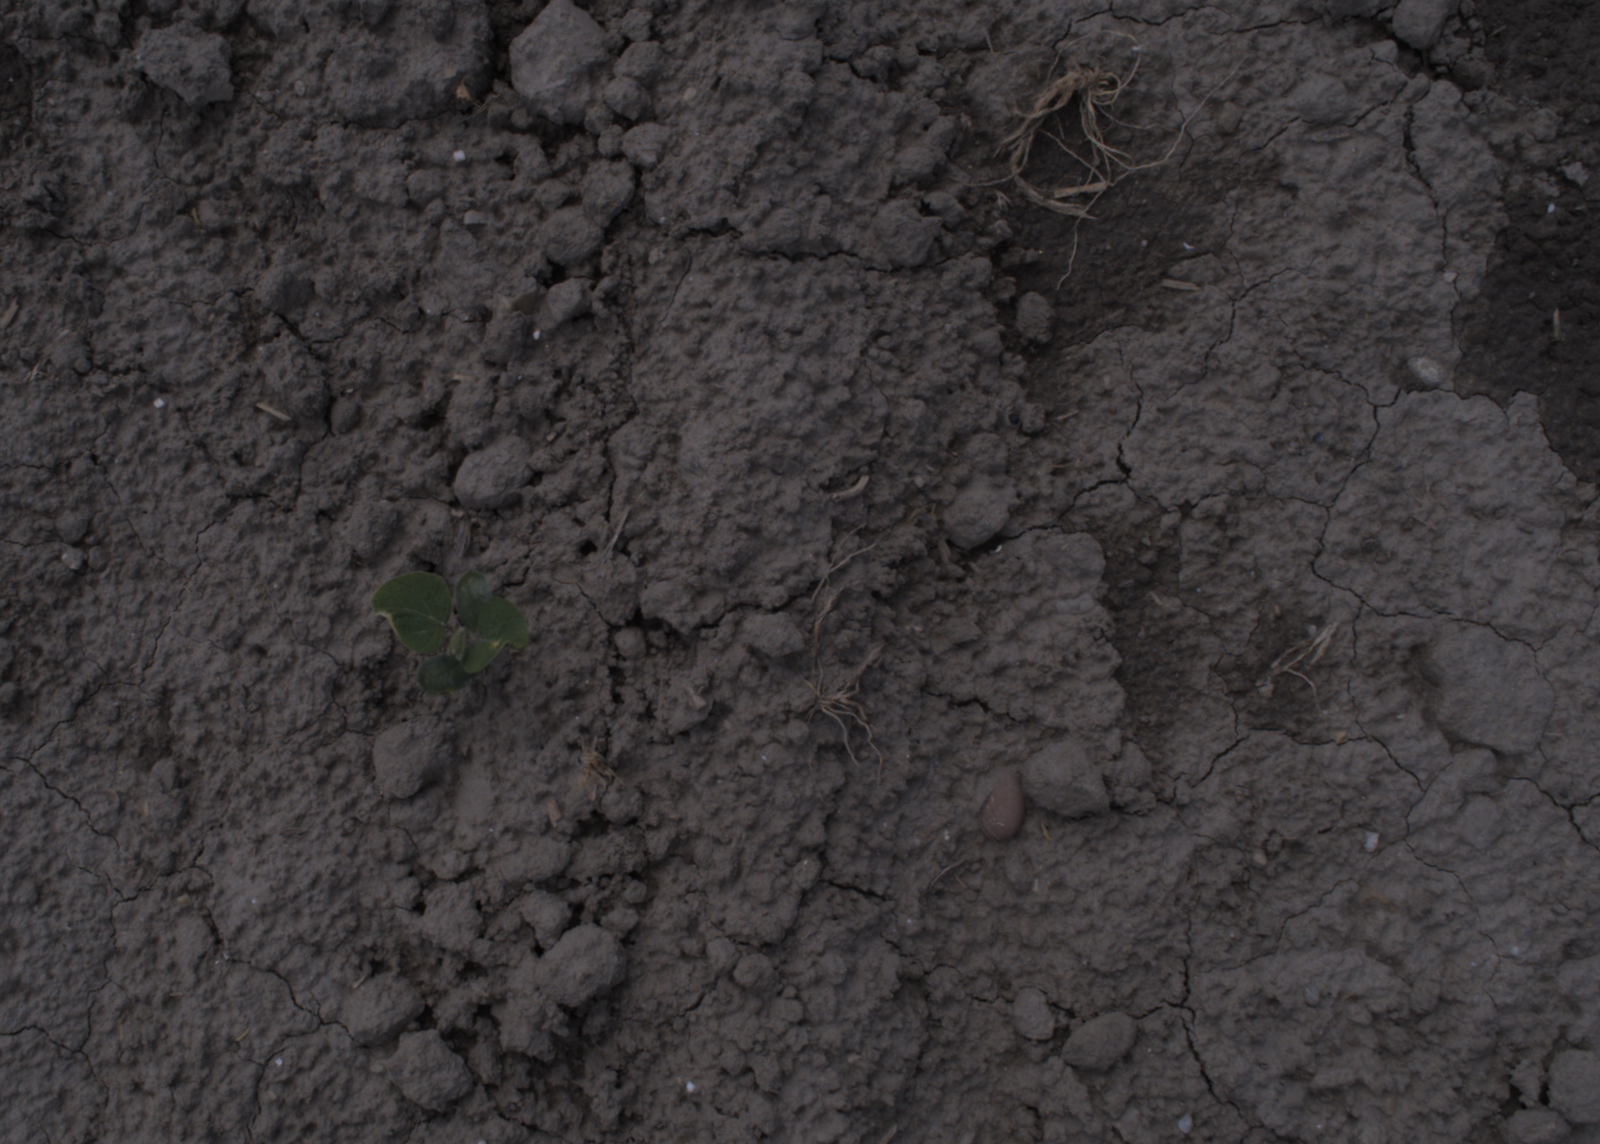
Capture date: 06.08.2020 13:01:46
Weather: sunny
Wind: medium
Seeding date: 21.07.2020
Plant canopy height (mm): 890